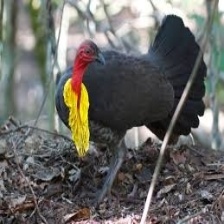
Species: BUSH TURKEY
Scientific name: ALECTURA LATHAMI